Considia gens

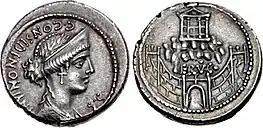
Denarius of Gaius Considius Nonianus, 57 BC. The obverse depicts Venus. The reverse shows the Temple of Venus Erycina on the Quirinal Hill, which was located on the site of the Battle of the Colline Gate. The references to Venus support the claim of Pompeius' partisans that he was the heir of Sulla as the favourite of Venus.

The gens Considia was a plebeian family at ancient Rome. The Considii came to prominence in the last century of the Republic, and under the early Empire, but none of them rose any higher than the praetorship.